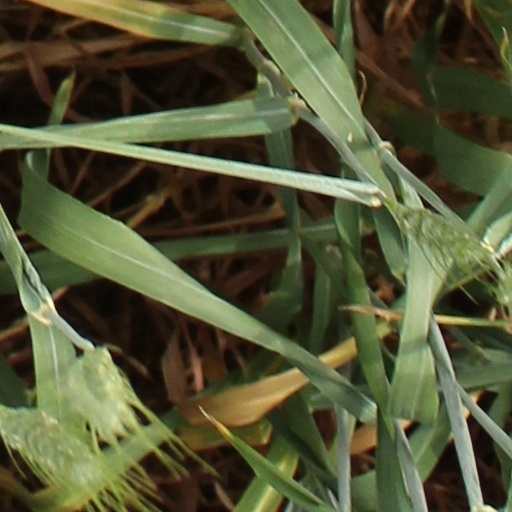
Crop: wheat